Chng Suan Tze v Minister for Home Affairs

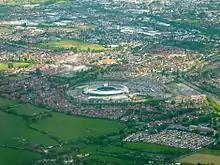
Government Communications Headquarters (GCHQ) in Cheltenham, UK, popularly known as "The Doughnut". A 1984 case decided by the House of Lords involving GCHQ employees established the principle that exercises of executive power can be reviewed by the courts on the grounds of illegality, irrationality and procedural impropriety.

The Court of Appeal rejected the application of the subjective test in favour of the objective test on the following grounds. Firstly, the Court held that "Karam Singh" and other cases following it were no longer good law in so far as they applied "Liversidge v. Anderson" (1941) and "Greene v. Secretary of State for Home Affairs" (1941), which were World War II cases from the United Kingdom. The House of Lords and the Privy Council had since recognised that the majority judgments in "Liversidge" and "Greene" had been wrong, and preferred Lord Atkin's dissenting judgment in "Liversidge" which advocated the objective approach.